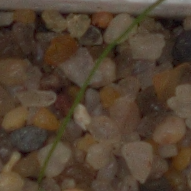
Label: loose_silkybent